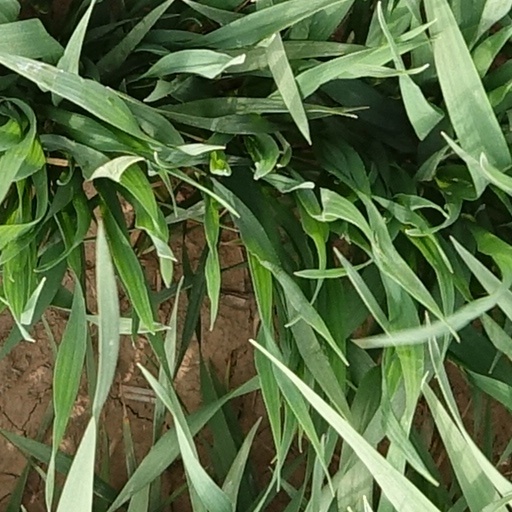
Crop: wheat